Get Real (American TV series)

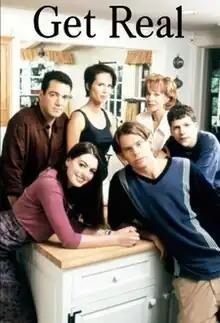

Get Real is an American teen comedy-drama television series that aired on the Fox Network and ran from September 1999 to April 2000. It follows the fictional Green family headed by parents Mitch and Mary and consisting of three teenagers – Meghan, Cameron, and Kenny. It stars Eric Christian Olsen, Jesse Eisenberg, Anne Hathaway, Debrah Farentino, and Jon Tenney. The series marked both Hathaway and Eisenberg's onscreen debuts.